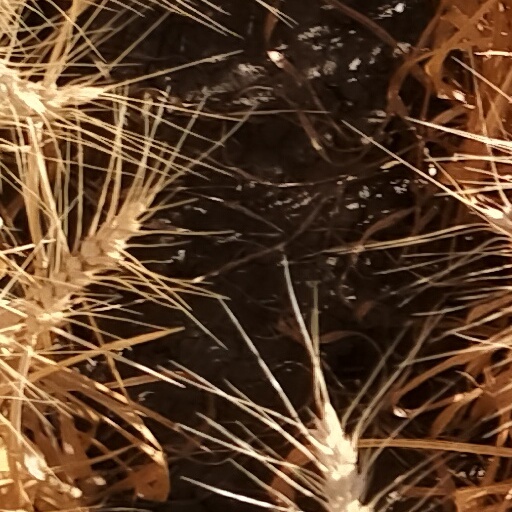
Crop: wheat